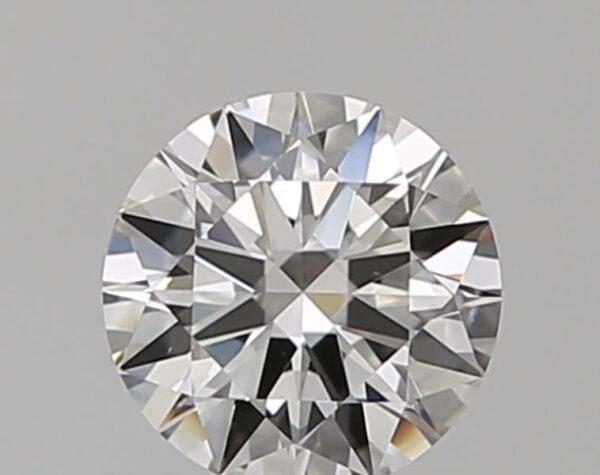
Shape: round
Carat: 0.57
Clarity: VS1
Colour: H
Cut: EX
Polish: EX
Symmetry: EX
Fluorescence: N
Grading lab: GIA
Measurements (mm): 5.36 x 5.39 x 3.22